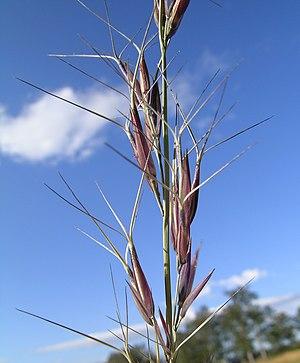
Les Poaceae, ou graminées, sont une famille de plantes monocotylédones de l'ordre des Poales, qui comprend environ 12 000 espèces groupées en 780 genres, à répartition cosmopolite. C'est, par le nombre d'espèces, la cinquième famille de plantes à fleurs, après les Asteraceae, Orchidaceae, Fabaceae et Rubiaceae.